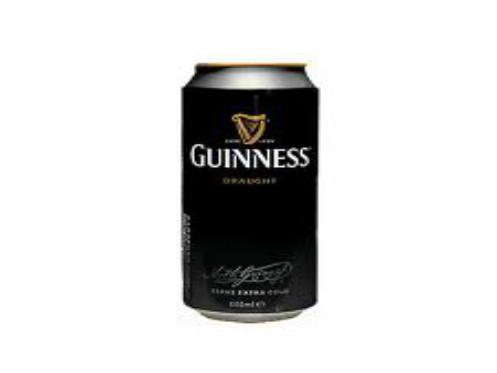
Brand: GUINNESS
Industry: Food